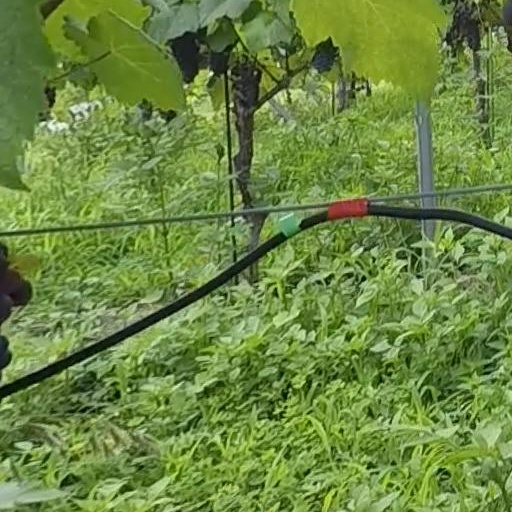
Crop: grape